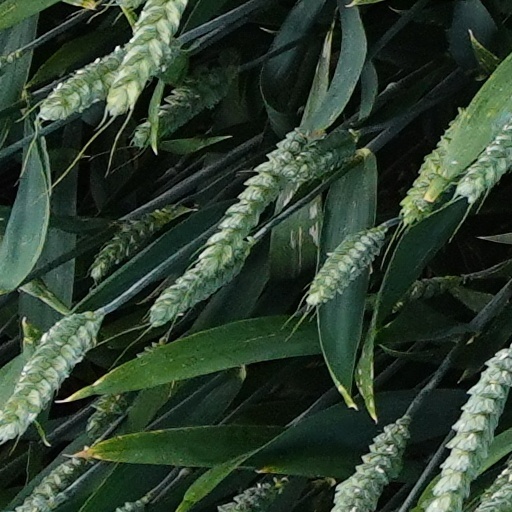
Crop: wheat